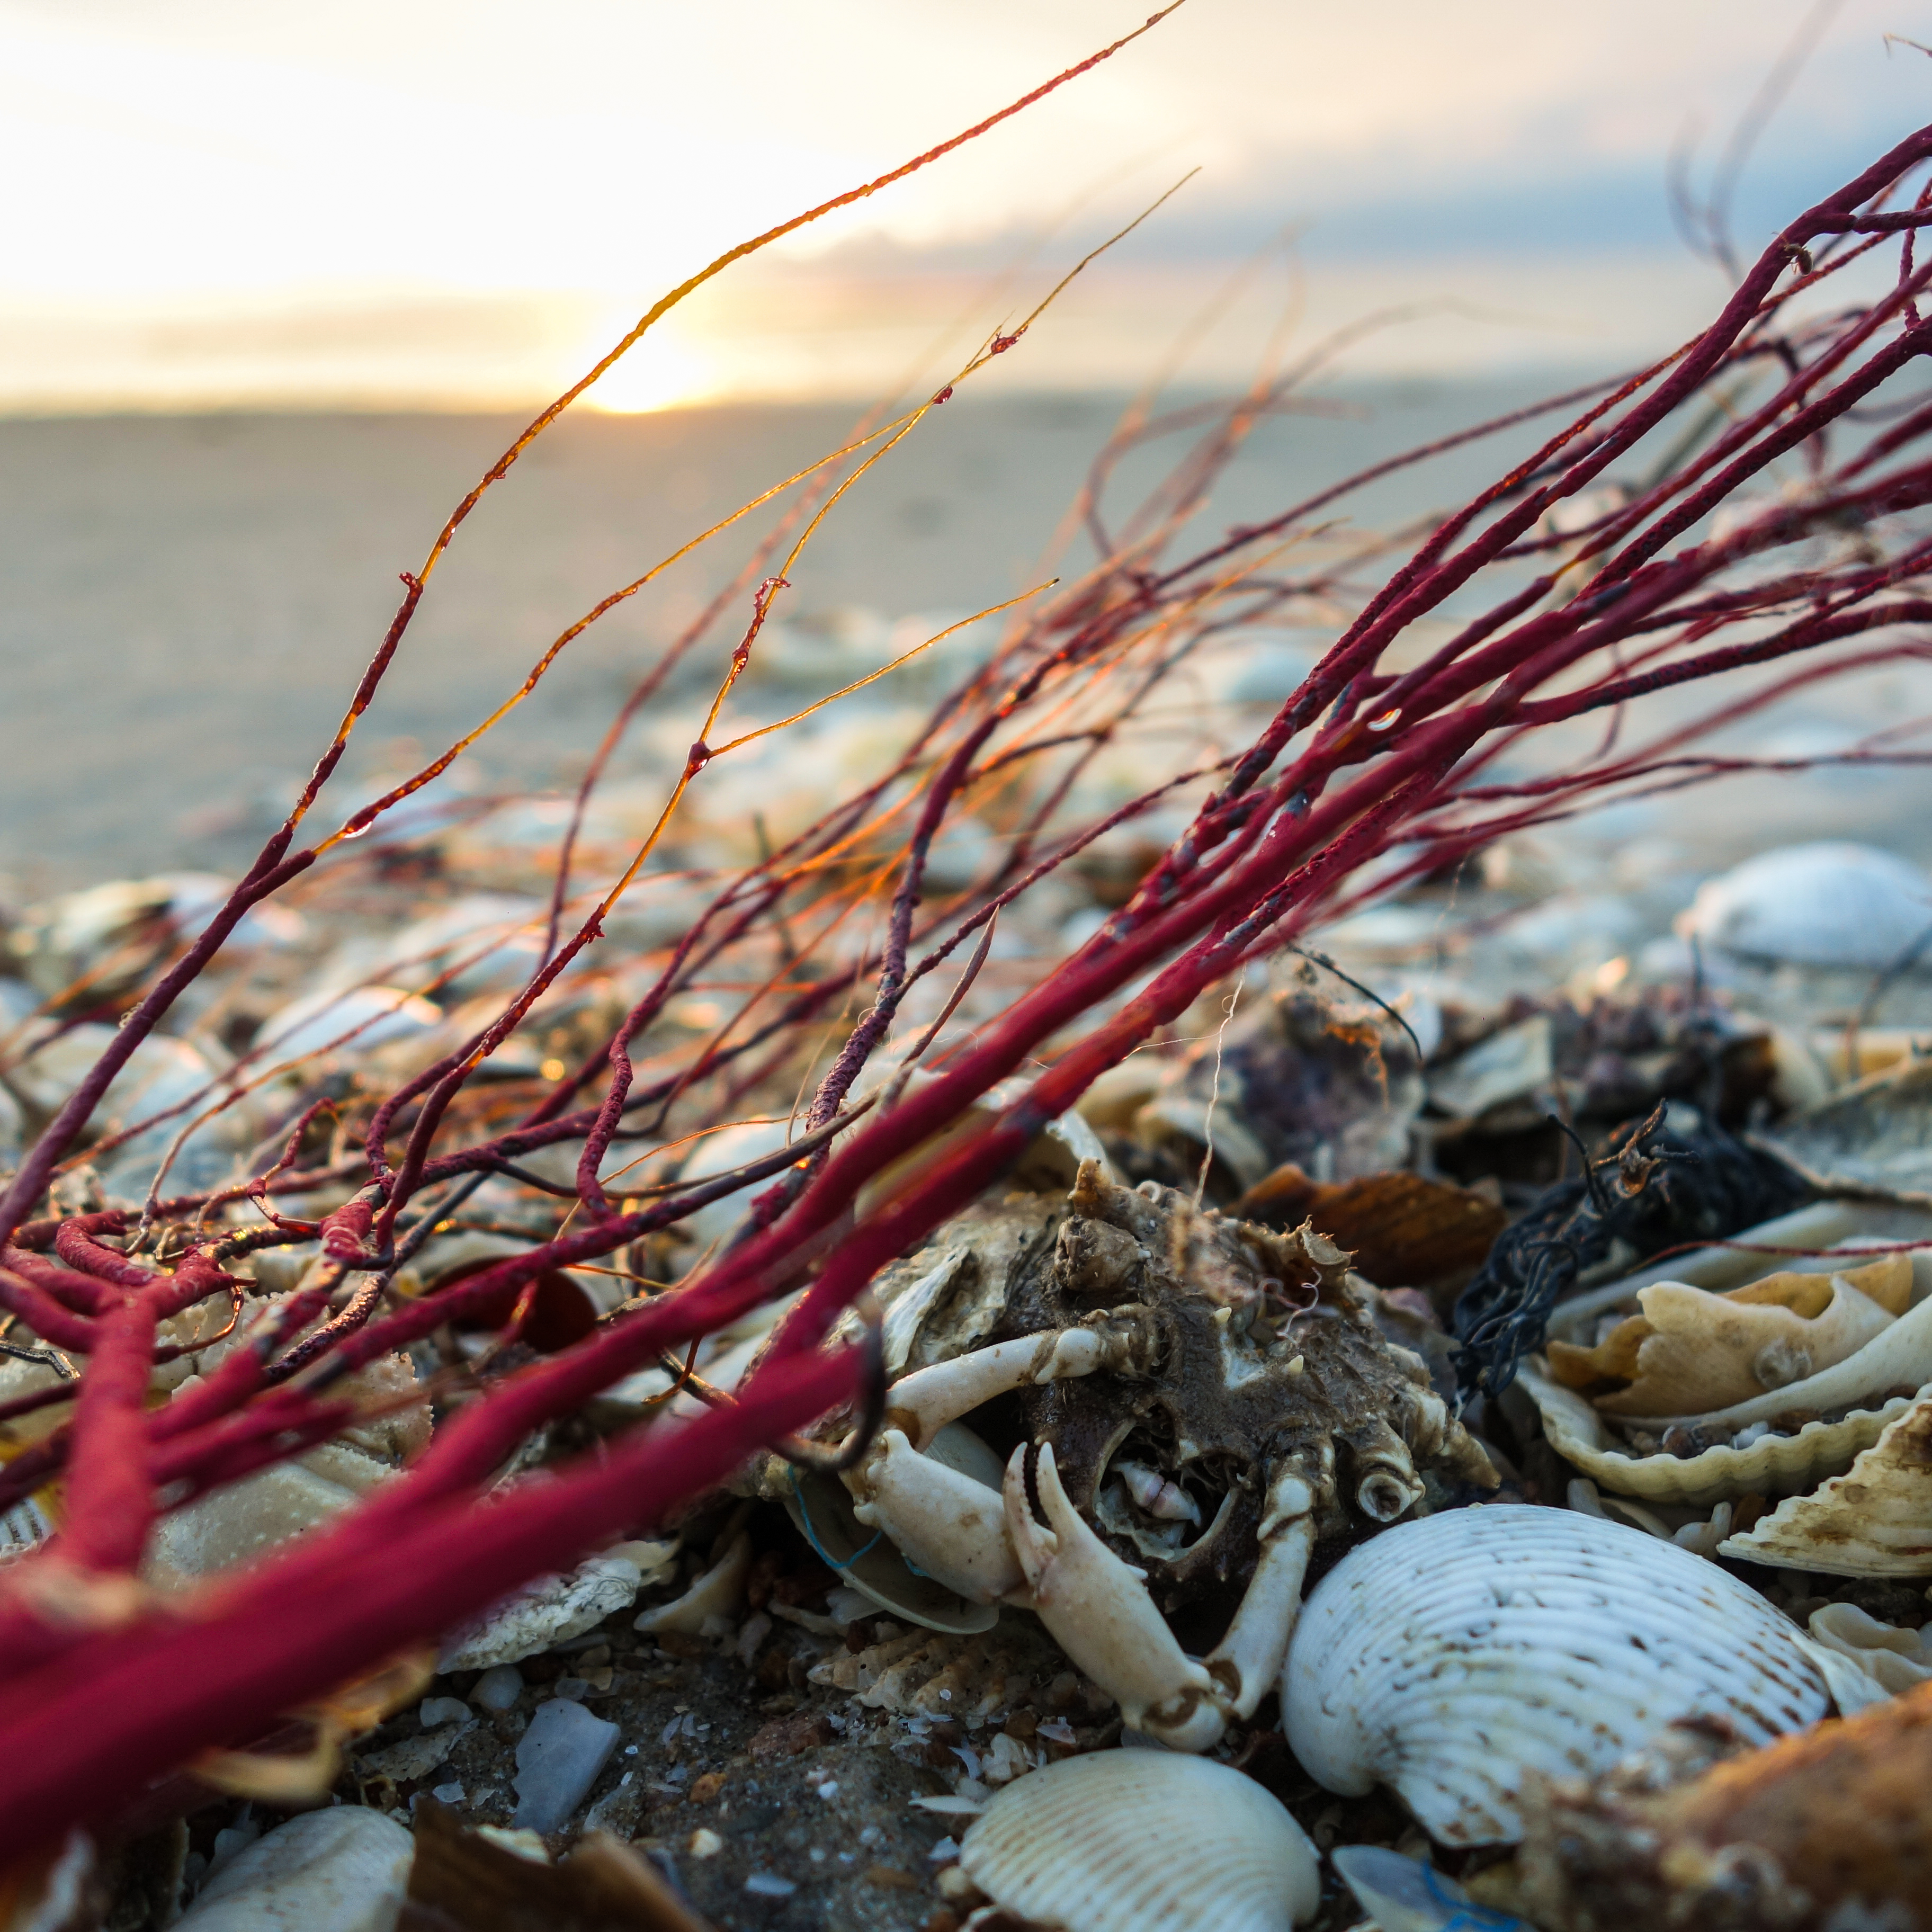
sea, coral, shells, shell, plant, grass, coast, seaweed, ocean, vacation, natural material, beach